Herbert G. Hopwood

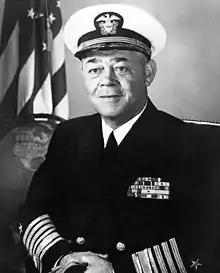

Admiral Herbert Gladstone Hopwood (November 23, 1898 – September 15, 1966) was a four-star admiral in the United States Navy who served as commander in chief of the United States Pacific Fleet from 1958 to 1960.